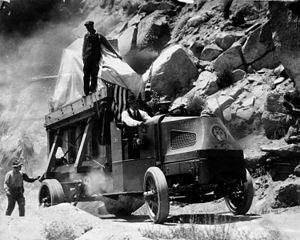
L'astronome allemand Karl Schwarzschild conçoit sa théorie des trous noirs.